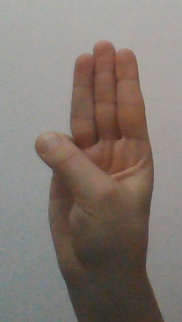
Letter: thaa